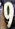
Number: 9